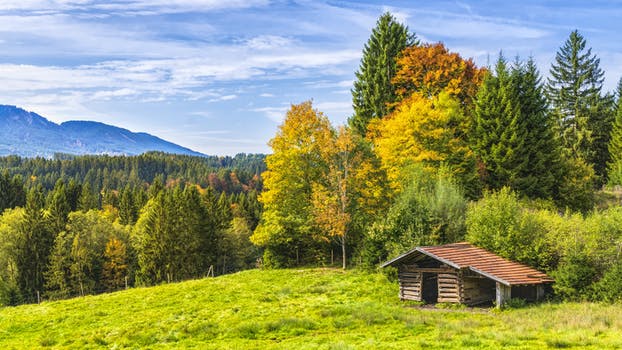
Label: No Watermark